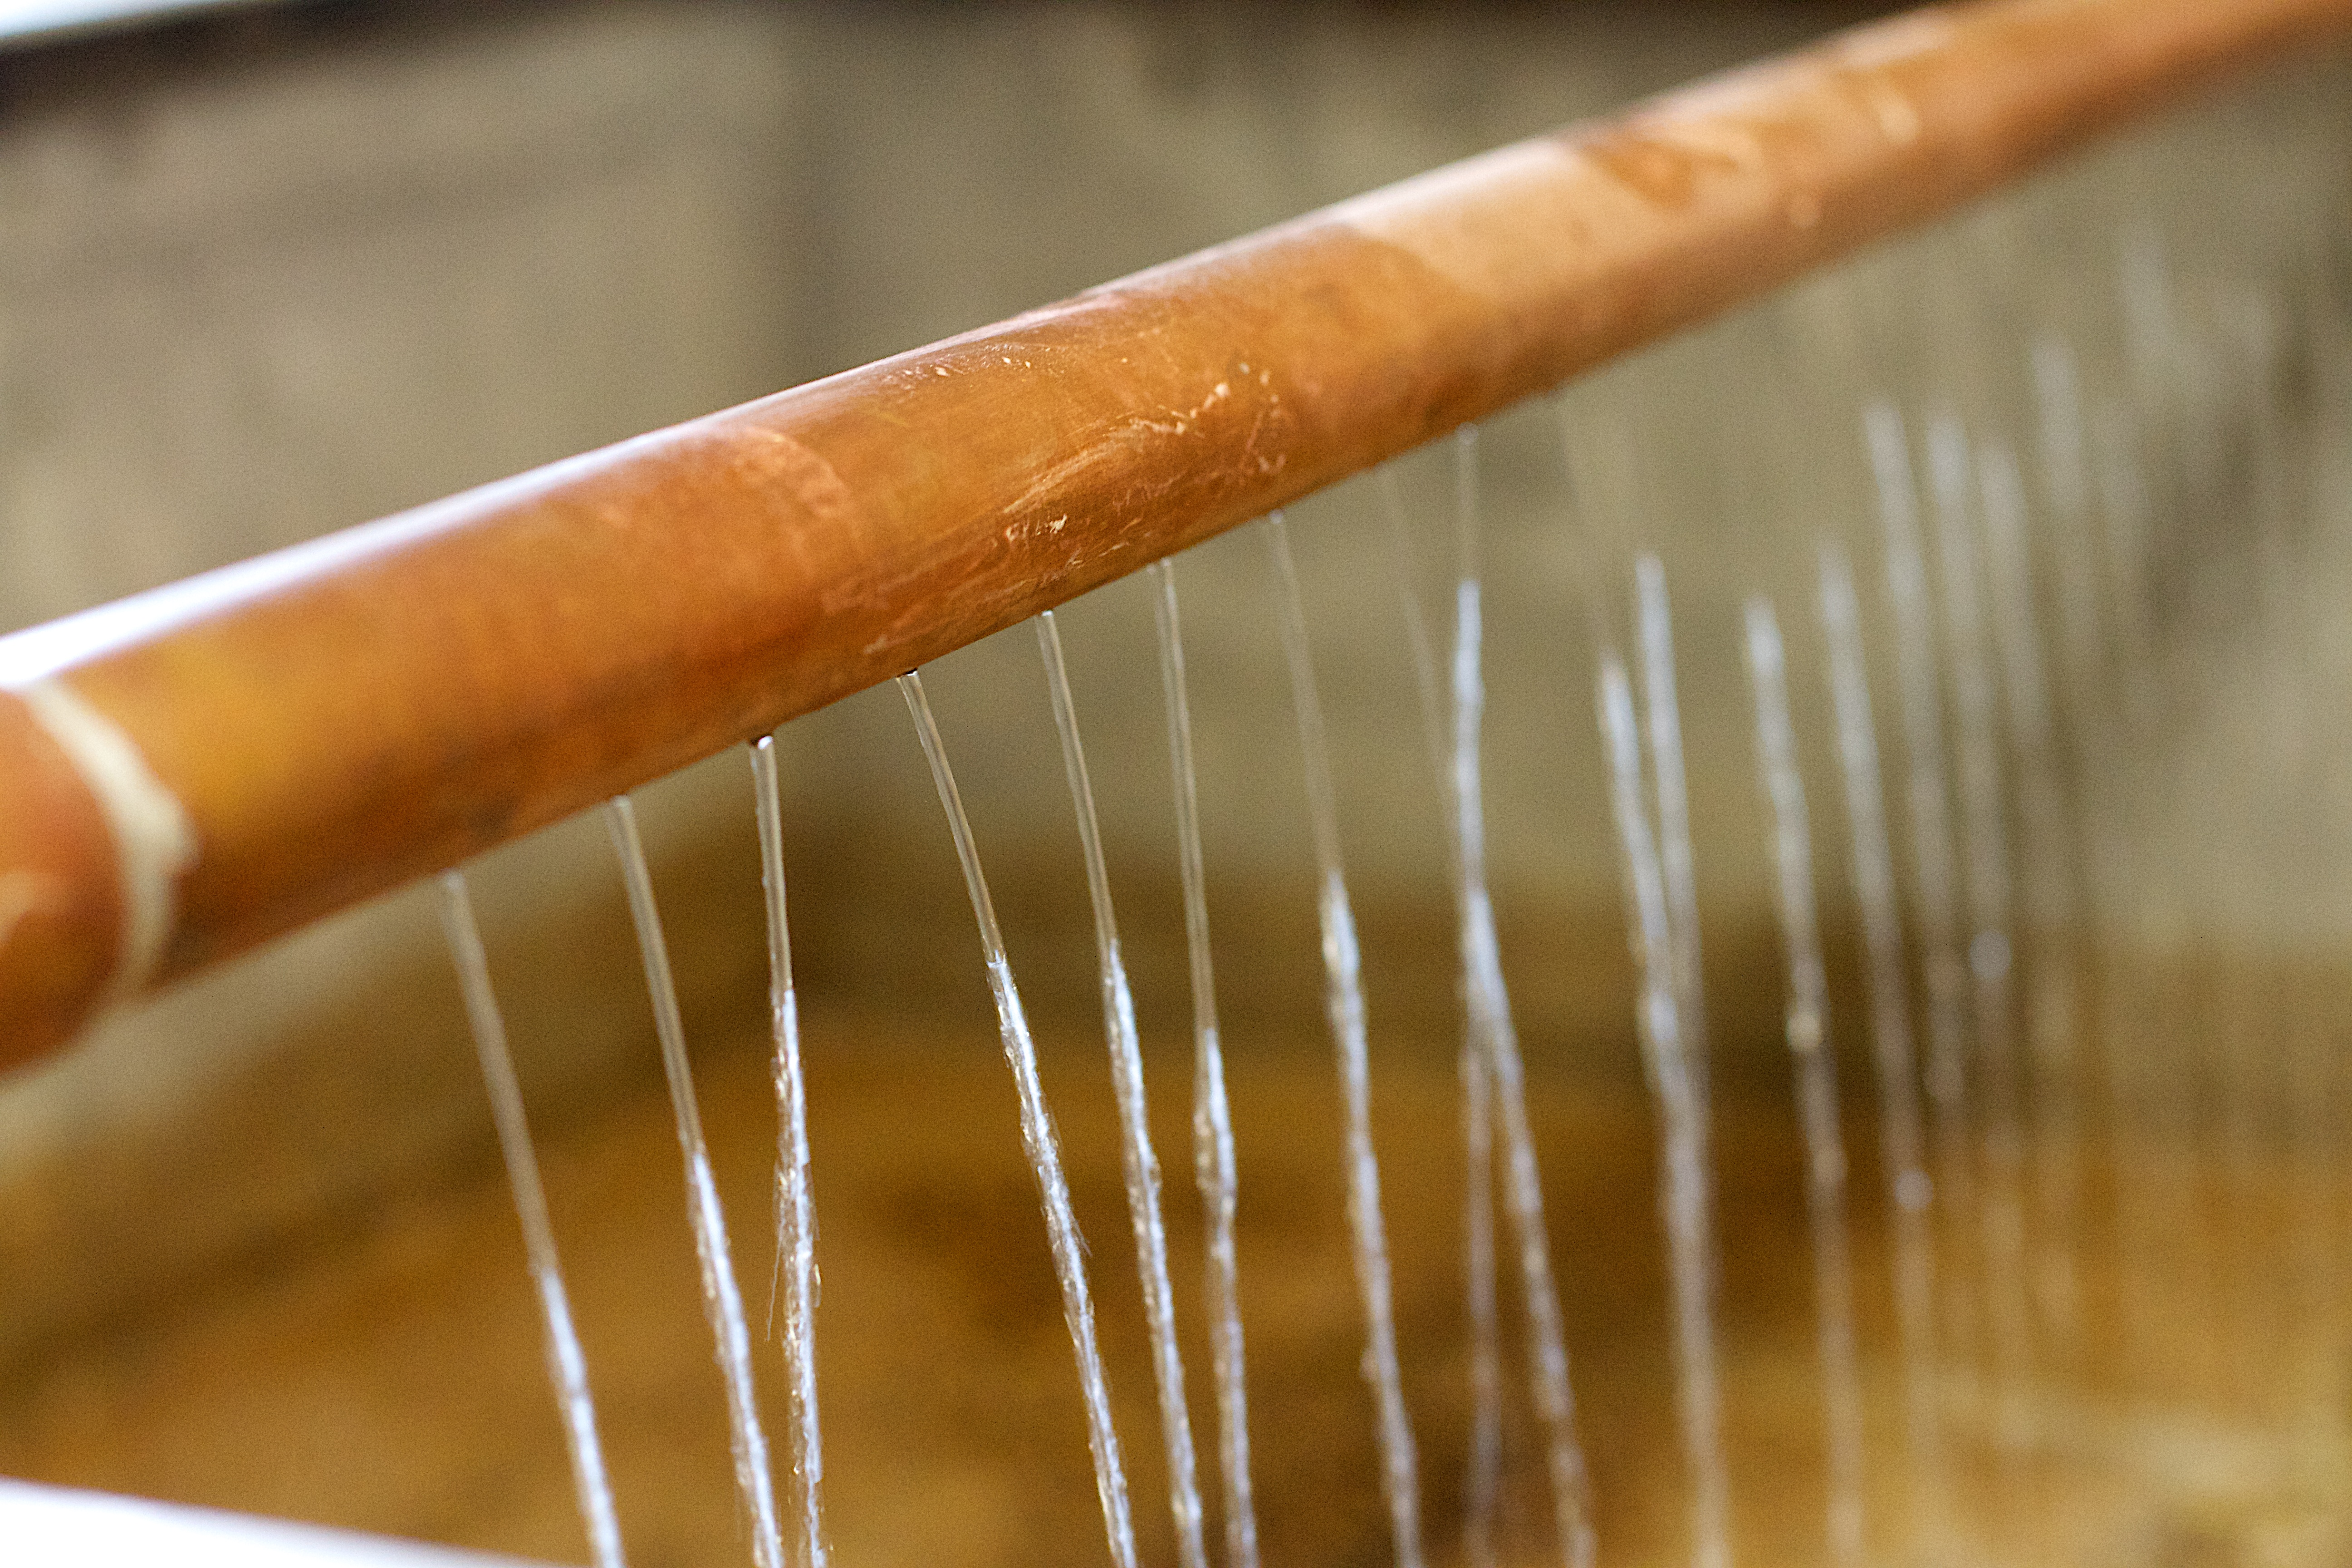
wood, beer, close up, thatbrewery, macro photography